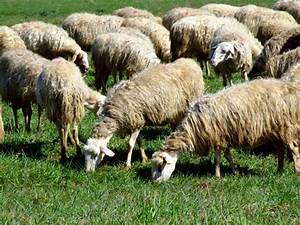
Label: sheep